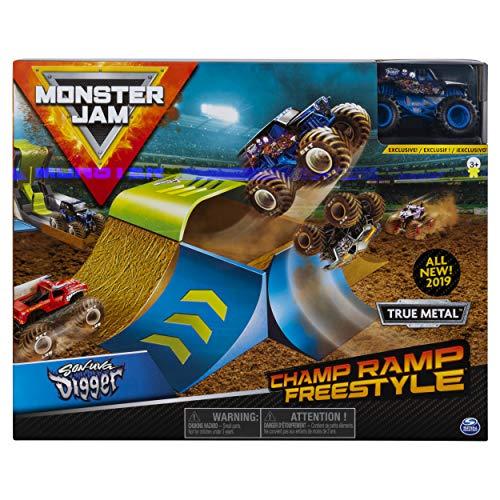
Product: Monster Jam Official Champ Ramp Freestyle Playset Featuring Exclusive Son-uva Digger Monster Truck
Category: Toys & Games | Play Vehicles | Vehicle Playsets
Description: INCLUDES EXCLUSIVE TRUCK: The Monster Jam Champ Ramp Freestyle playset includes an authentic 1:64 scale Son uva Digger monster truck that can’t be found anywhere else, a must have for Monster Jam fans.
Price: $19.99
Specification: ProductDimensions:3x15x12inches|ItemWeight:1.43pounds|ShippingWeight:2.13pounds(Viewshippingratesandpolicies)|ASIN:B07GTKVCYJ|Itemmodelnumber:20103382-6053296|Manufacturerrecommendedage:36months-5years